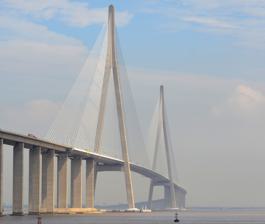
Building: Sutong Yangtze River Bridge
Country: China
Year built: 2008
Cable-stayed bridge, China Sutong Bridge 苏通长江大桥 Coordinates 31°47′22″N 121°0′8″E / 31.78944°N 121.00222°E / 31.78944; 121.00222 Carries G15 Shenyang–Haikou Expressway Crosses Yangtze River Locale Nantong / Changshu , Jiangsu , China Characteristics Design Cable-stayed Total length 8,206 m (26,923 ft) Height 306 m (1,004 ft) Longest span 1,088 m (3,570 ft) Clearance below 62 m (203 ft) History Construction start June 2003 Construction cost US$1.7 billion. Opened May 25, 2008 ; 16 years ago ( 2008-05-25 ) Location The Sutong Yangtze Bridge ( Chinese : 苏通长江大桥 ; Wu Chinese pronunciation: [sutʰoŋ dadʒɔ] , pinyin : Sūtōng Chángjiāng Dàqiáo ) is a cable-stayed bridge that spans the Yangtze in China between Nantong and Changshu , a satellite city of Suzhou , in Jiangsu province. Design and construction The Sutong Yangtze River Bridge was designed by Dr. Robin Sham, CBE , FICE , a Hong Kong-born and British-based structural engineer who specializes in bridges. With a span of 1,088 metres (3,570 ft), it was the cable-stayed bridge with the longest main span in the world from 2008 to 2012. Its two side spans are 300 metres (980 ft) each, and there are also four small cable spans.  The bridge received the 2010 Outstanding Civil Engineering Achievement award (OCEA) from the American Society of Civil Engineers . Two towers of the bridge are 306 metres (1,004 ft) high and thus the fifth tallest in the world. The total bridge length is 8,206 metres (26,923 ft). Construction began in June 2003, and the bridge was linked up in June 2007.  The bridge was opened to traffic on 25 May 2008 and was officially opened on 30 June 2008. Construction has been estimated to cost about US$1.7 billion. The completion of the bridge shortens the commute between Shanghai and Nantong, previously a four-hour ferry ride, to about an hour. It brings Nantong one step closer to becoming an important part of the Yangtze Delta economic zone, and has further attracted foreign investors into the city. The bridge is also pivotal in the development of poorer northern Jiangsu regions. The tower is an inverted Y-shaped reinforced concrete structure with one connecting girder between tower legs. The bridge deck is a steel box girder with internal transverse and longitudinal diaphragms and fairing noses at both sides of the bridge deck. The total width of the bridge deck is 41 metres including the fairing noses. The construction of Zhaodian-Huangdu Section of Nantong-Shanghai Railway was commenced in March 2014. Following the completion of subgrade, bridges, mainline track-laying, and “communication, signal, power and electrification” works, the integrated commissioning & test began on 20 April 2020 Gallery Sutong Yangtze River Bridge Road surface on the bridge. South bridge Bridge under construction in 2007. See also List of bridges in China Yangtze River bridges and tunnels List of tallest bridges in the world References